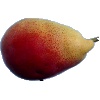
Label: Pear 2